Operation Jericho

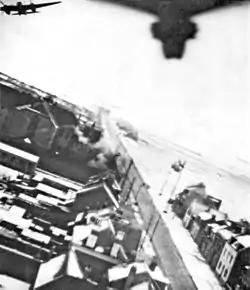

The crews took their time to study the route and the model of the prison; by mid-morning the preparations were complete and the Mosquitos were lined up in their take-off order; few of the crews had flown before in such weather. Pickard, in "F-Freddie", was to bring up the rear of the second wave to assess the damage and to call on 21 Squadron if need be. If Pickard was unable to send the signal ("Red, Daddy, Red Daddy") the crew of "O-Orange", the FPU Mosquito, would broadcast it instead. Rendezvous with the Typhoons was at Littlehampton. The two Typhoon squadrons at RAF Westhampnett were briefed in a rush at 10:55 and began their take-offs at 11:10 without long-range tanks. At RAF Manston, the weather was so bad that the ADGB station commander refused to allow take-offs. Several 198 Squadron Typhoons were sent instead but did not reach Amiens until all but the FPU Mosquito had left for home.